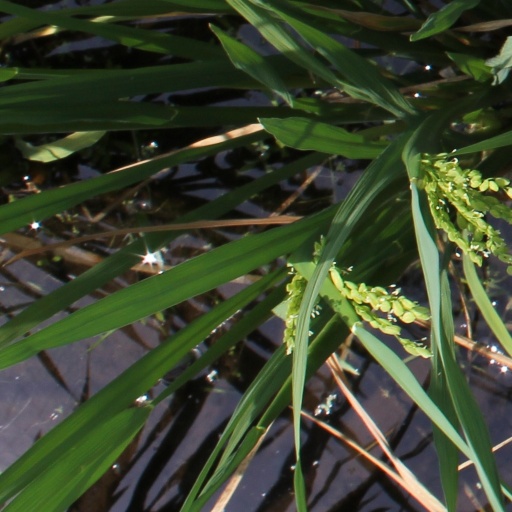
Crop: rice